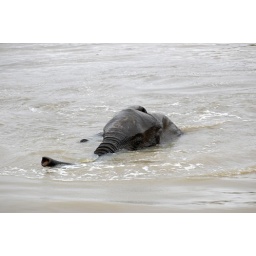
Fighting in a water pot